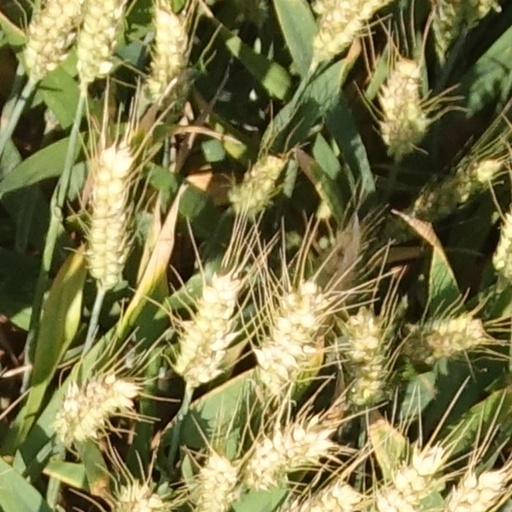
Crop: wheat